Prison education

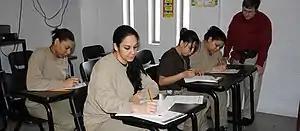
Four female prisoners in beige uniforms seated at desks . A teacher is supervising one of them.

Prison education is any educational activity that occurs inside prison. Courses can include basic literacy programmes, secondary school equivalency programmes, vocational education, and tertiary education. Other activities such as rehabilitation programs, physical education, and arts and crafts programmes may also be considered a form of prison education. Programmes are typically provided, managed, and funded by the prison system, though inmates may be required to pay for distance education programmes. The history of and current practices in prison education vary greatly among countries.